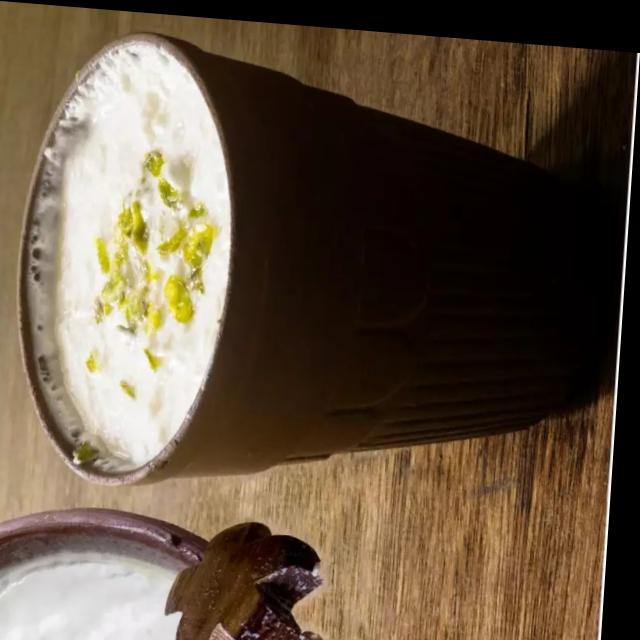
Dish: lassi